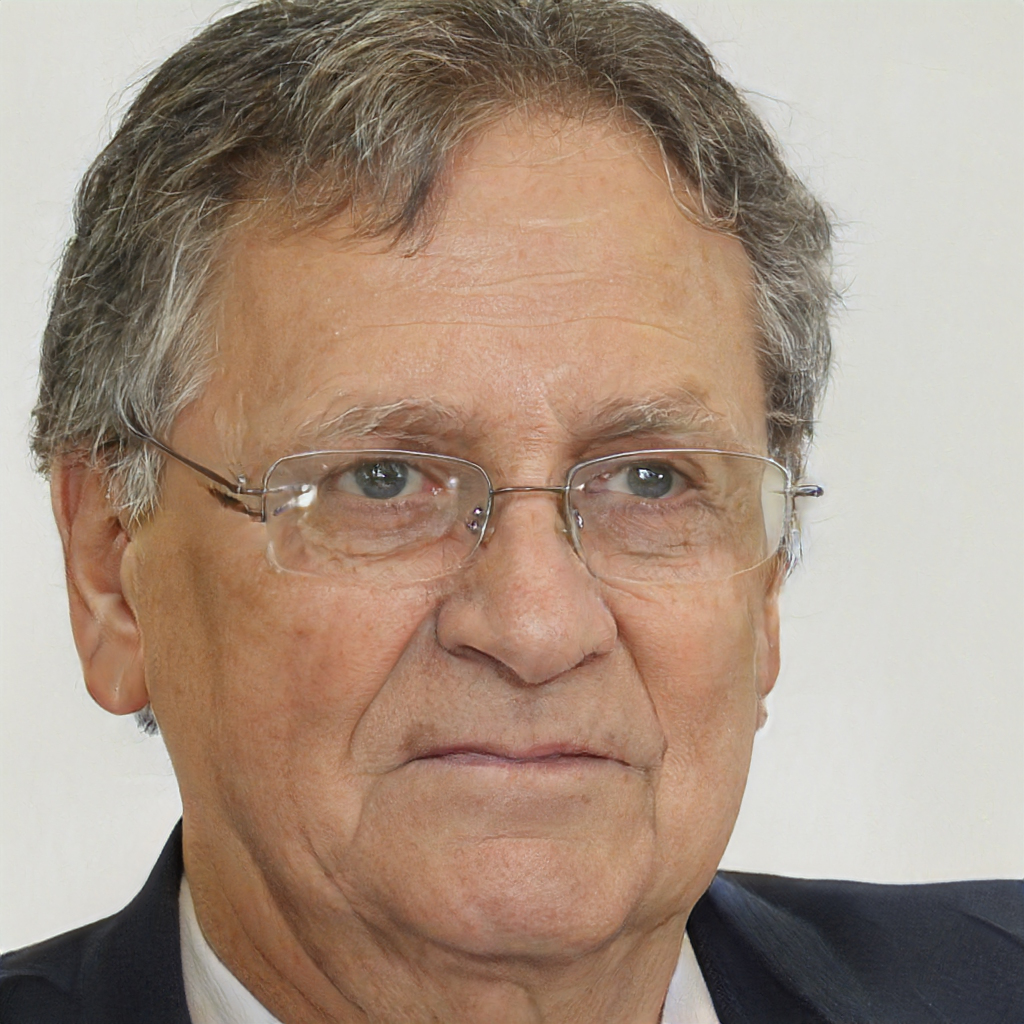
Gender: Male